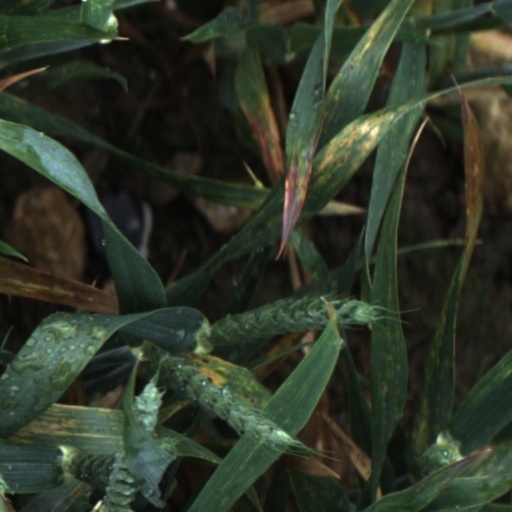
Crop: wheat